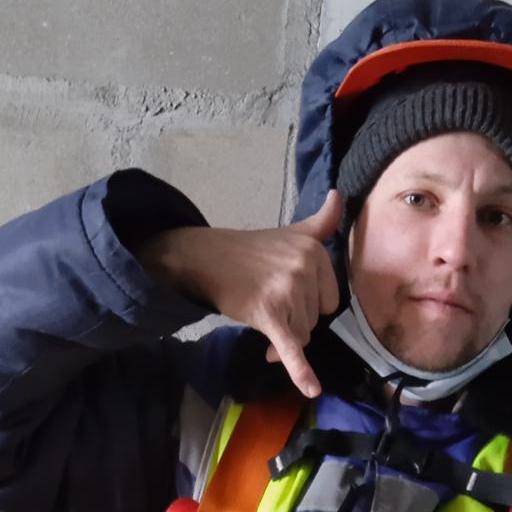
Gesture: call